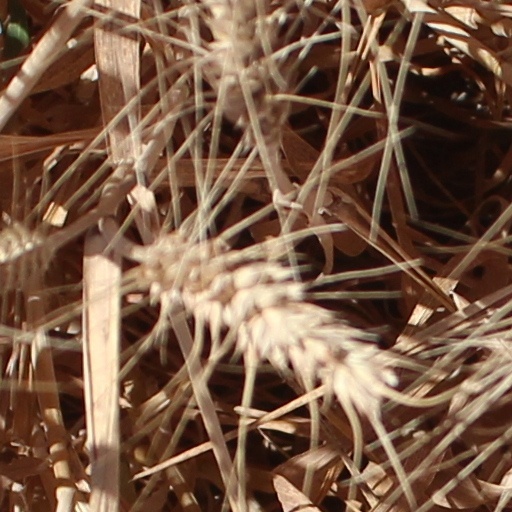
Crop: wheat